Bassem Tamimi

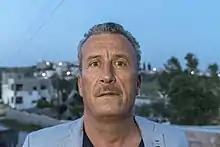

Bassem Tamimi (also Bassem al-Tamimi; ; born c. 1967) is a Palestinian grassroots activist and an organizer of protests against Israeli settlement construction in the West Bank. He was convicted by an Israeli military court in 2012 (after being arrested in 2011) for "sending people to throw stones, and holding a march without a permit".